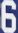
Number: 6